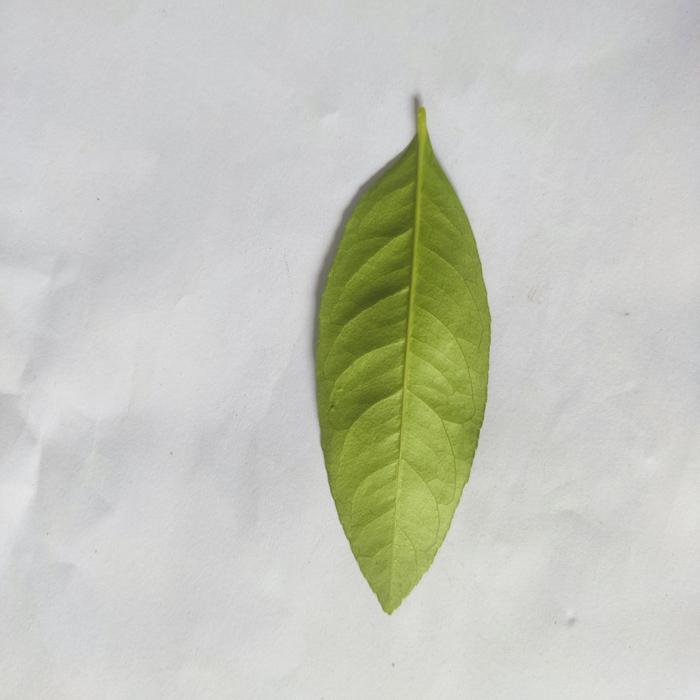
Crop: Lemon
Leaf condition: Healthy_Leaf